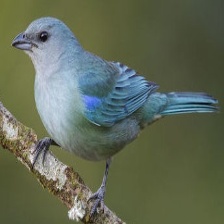
Species: AZURE TANAGER
Scientific name: THRAUPIS CYANOPTERA